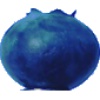
Label: Huckleberry 1